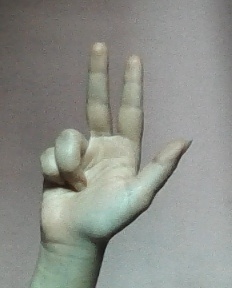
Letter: al